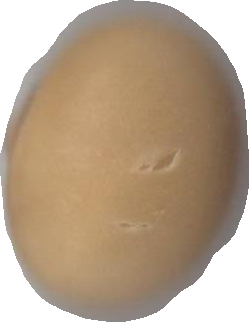
Variety: Grobogan